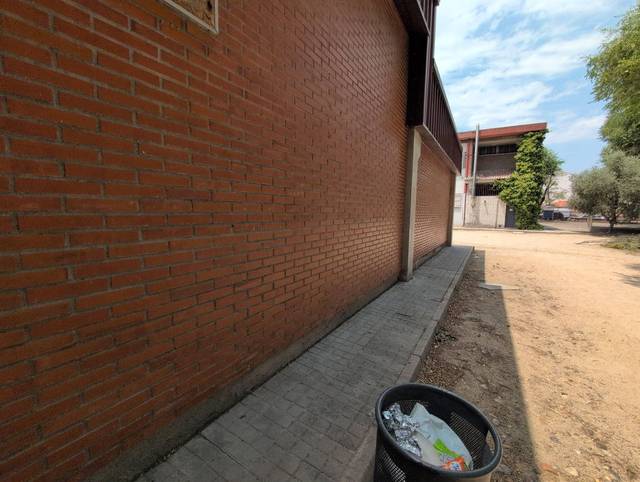
Region: Spain
Coordinates: 40.319, -3.753